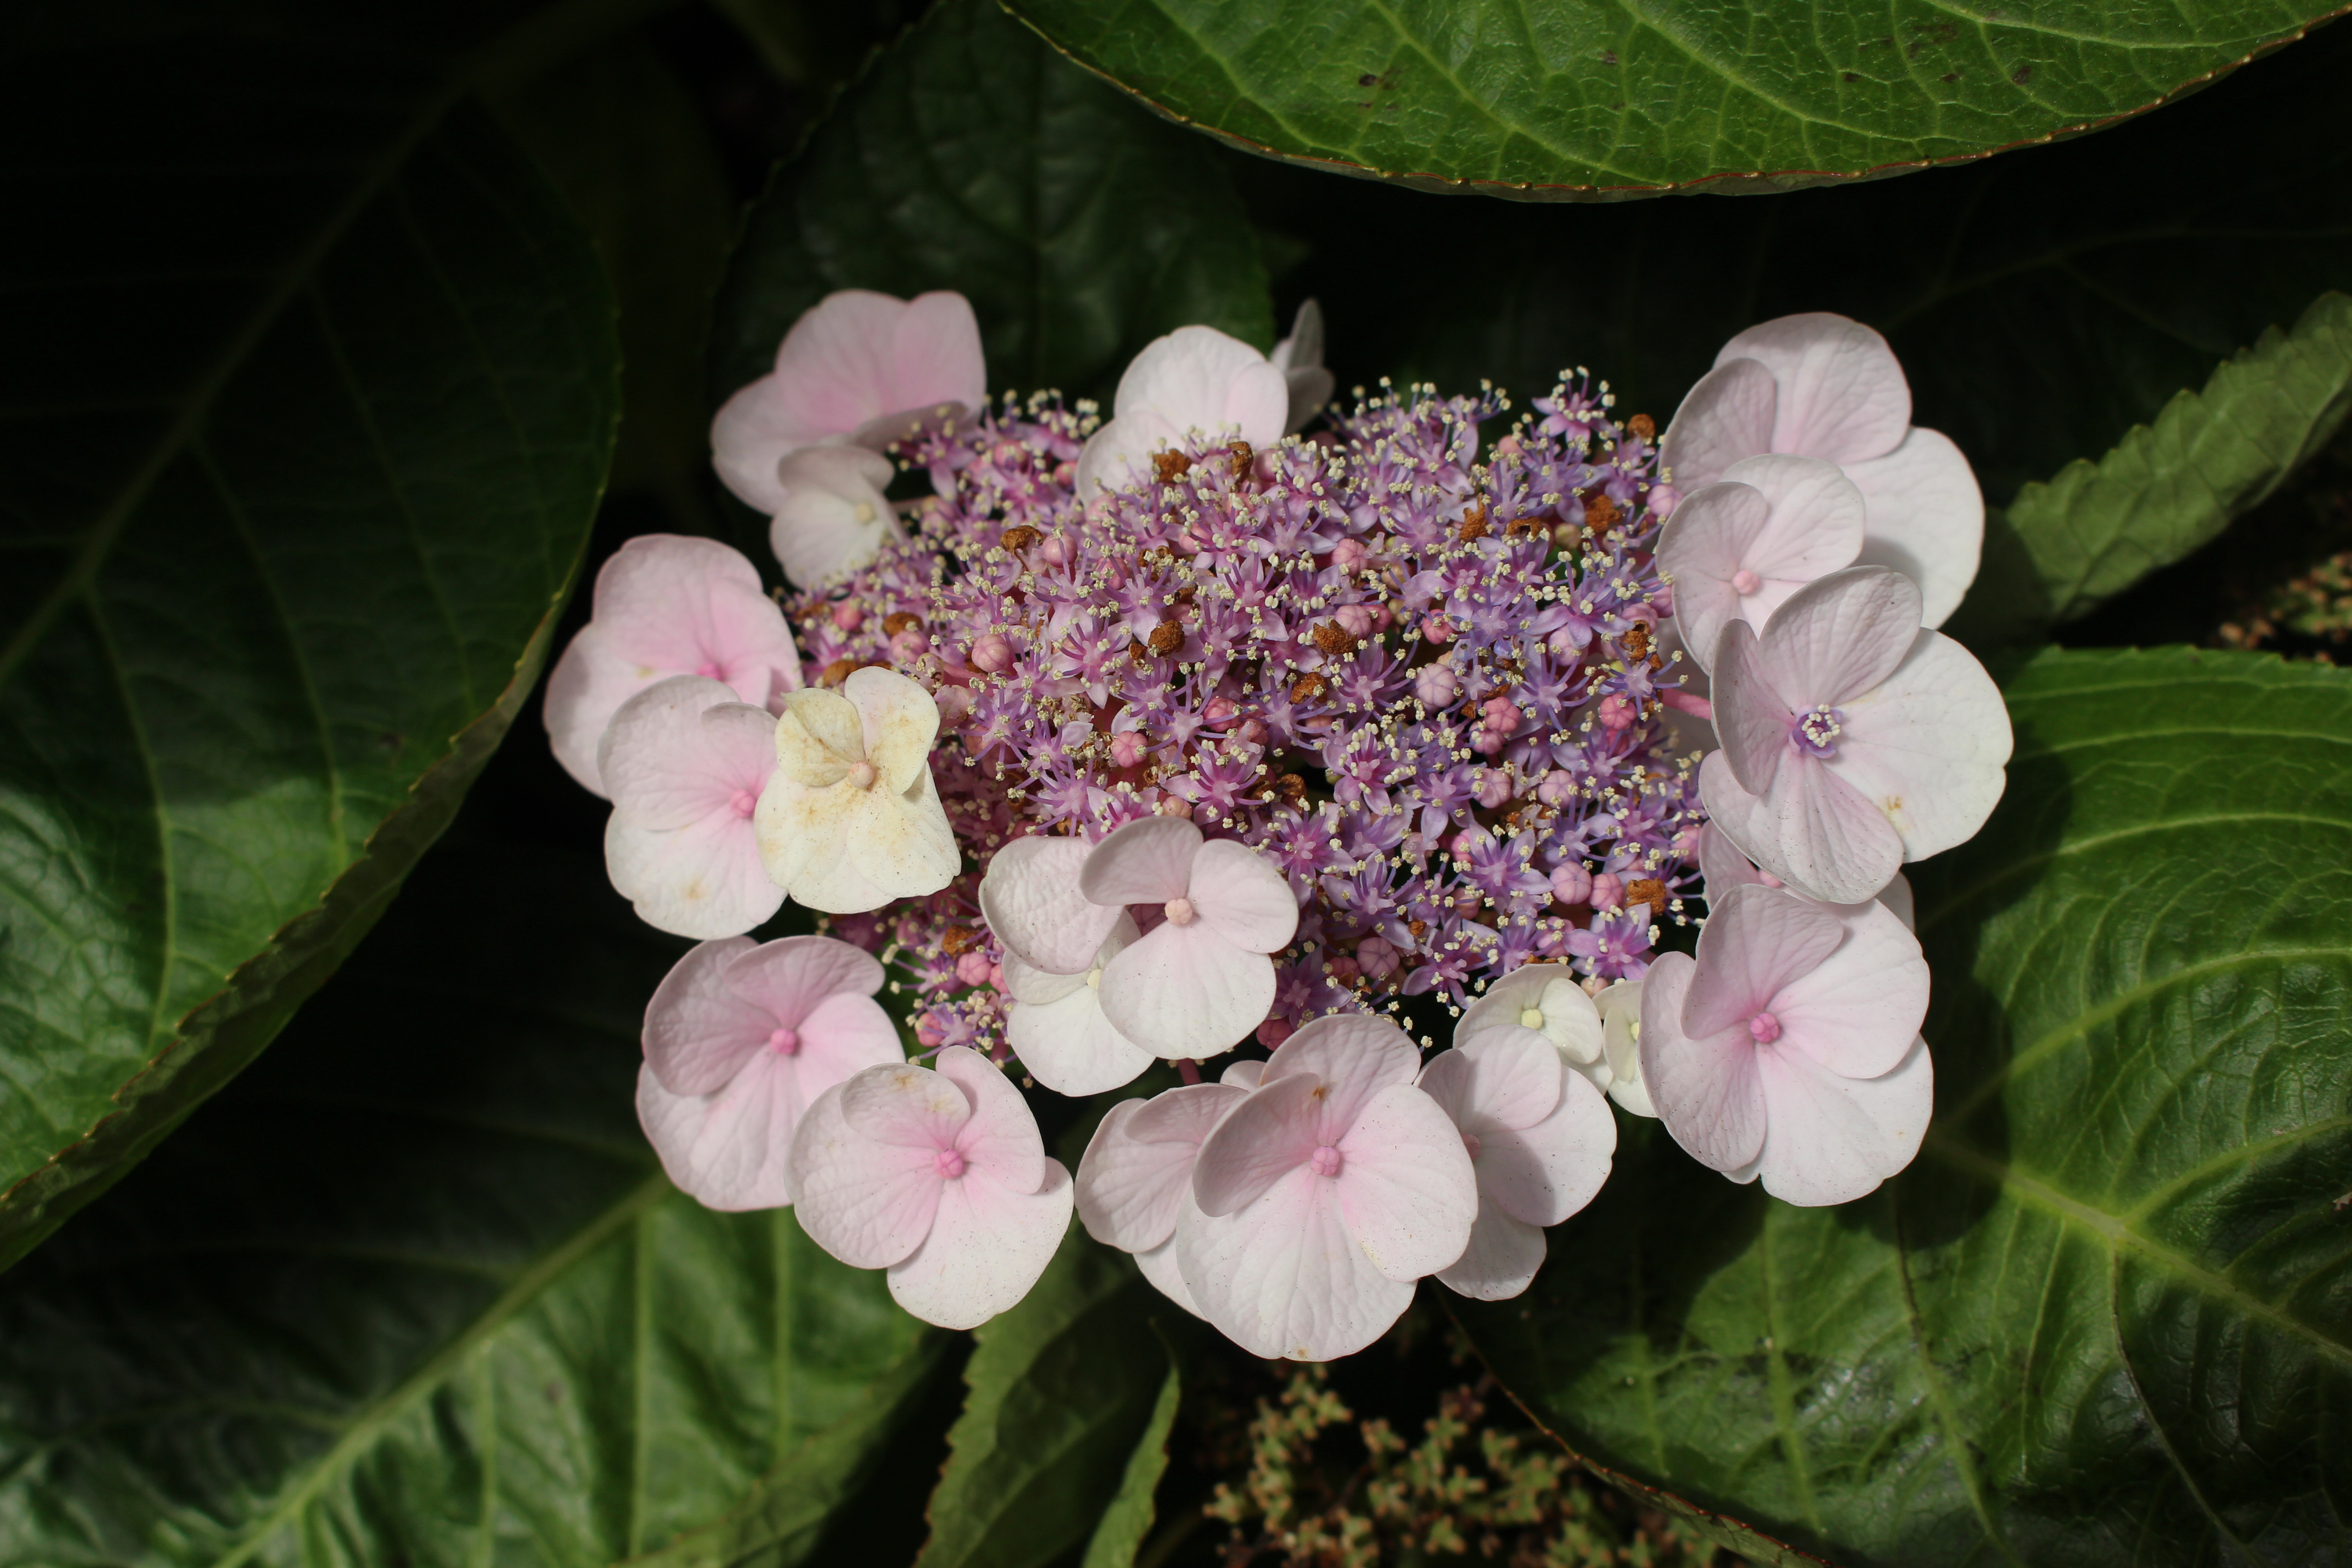
nature, plants, flower, sunny, love, plant, flowering plant, flora, hydrangea, hydrangeaceae, cornales, hydrangea serrata, spring, petal